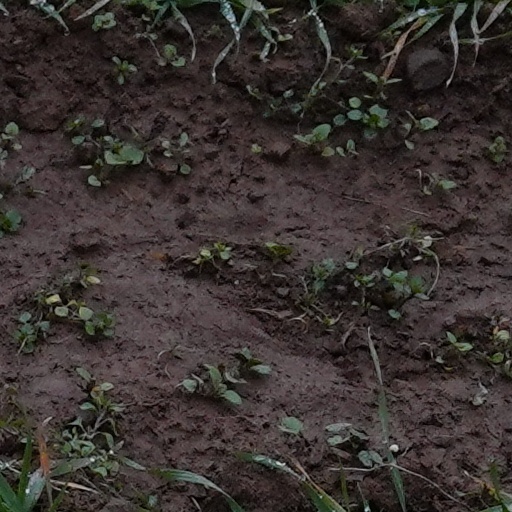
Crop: wheat